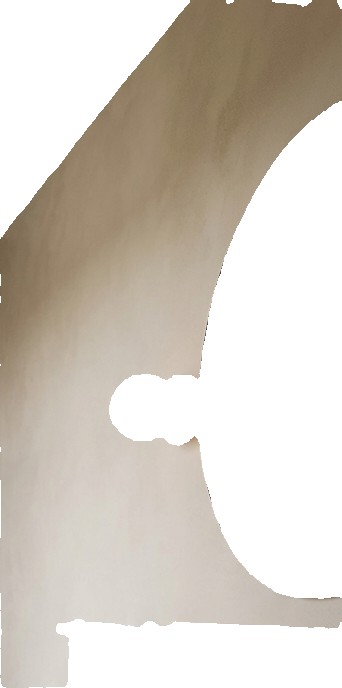
Surface category: wall